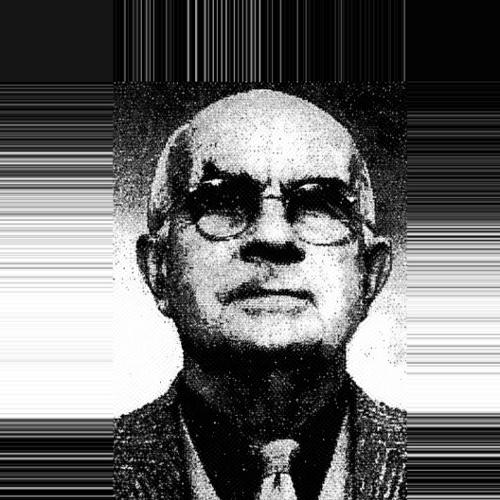
Age: 80